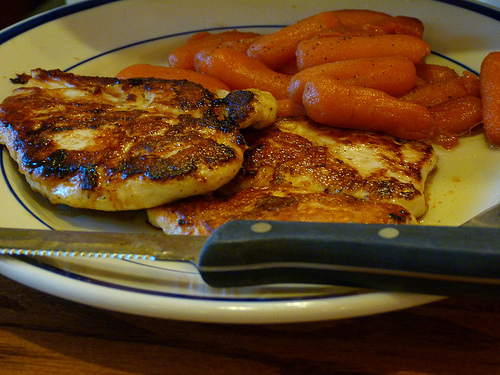
question: 皿はどれくらいありますか？
answer: １枚

question: 皿はどんな形ですか？
answer: 円形

question: ナイフはいくつありますか？
answer: １本

question: ナイフの持ち手は何色ですか？
answer: 黒色

question: 皿は何色ですか？
answer: 白色

question: 皿の上にある野菜は何ですか？
answer: ニンジン

question: 皿の上に肉は何枚ありますか？
answer: ２枚

question: 皿に青いラインは何本入っていますか？
answer: ２本